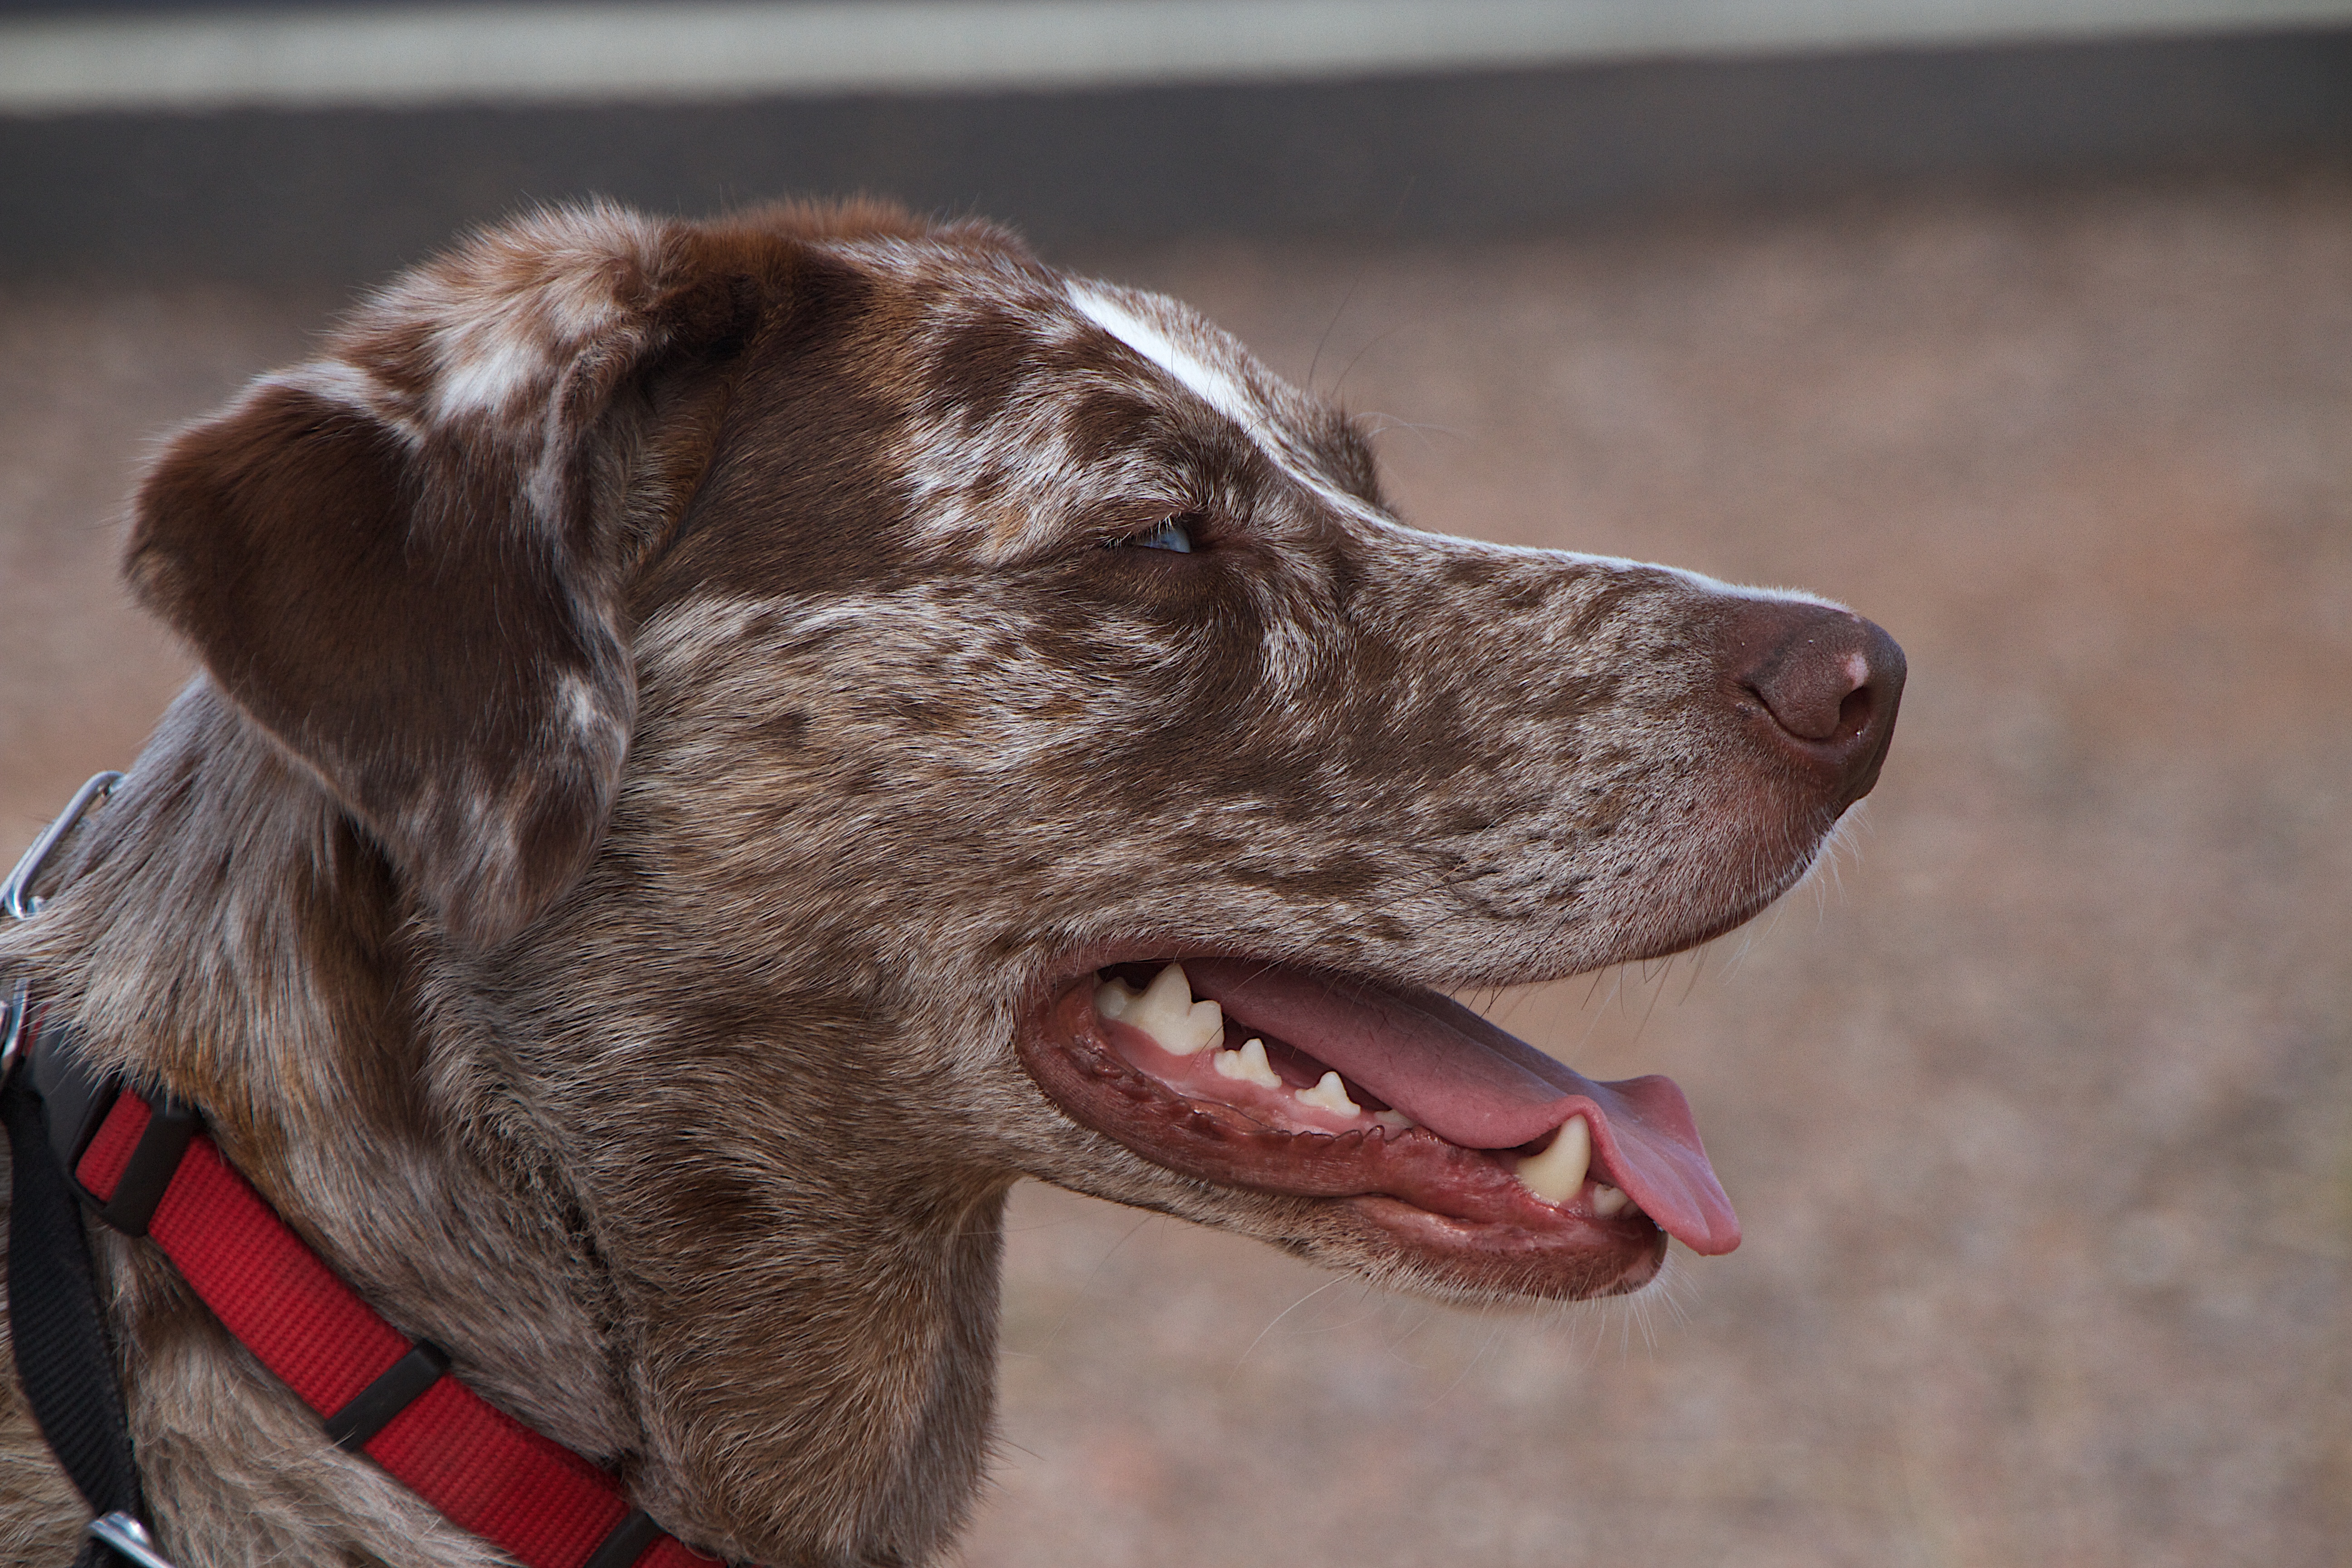
puppy, dog, mammal, snout, vertebrate, labrador retriever, felix, dog like mammal